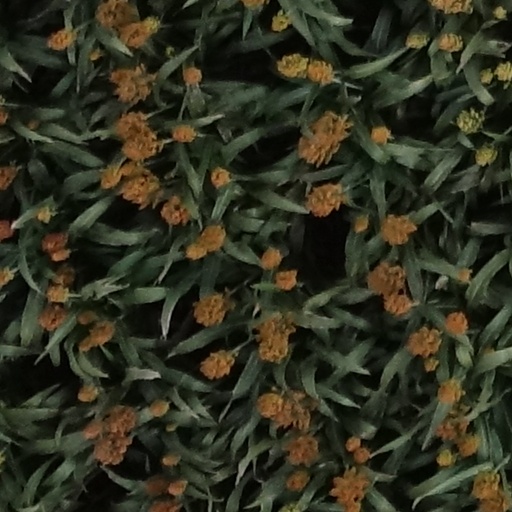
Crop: sorghum